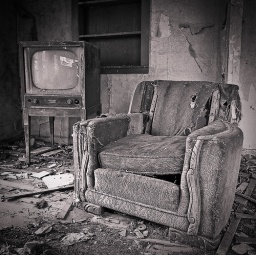
Discovered this old easy chair and TV in an abandoned farmhouse in Greene County Iowa.